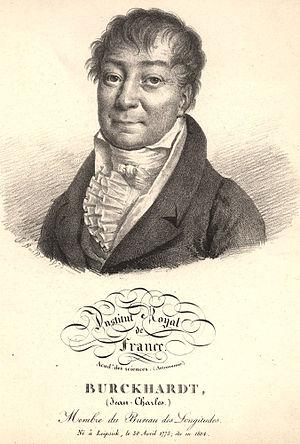
Johann Karl Burckhardt, né à Leipzig le 30 avril 1773 et mort à Paris le 22 juin 1825, est un astronome et mathématicien français d'origine allemande.